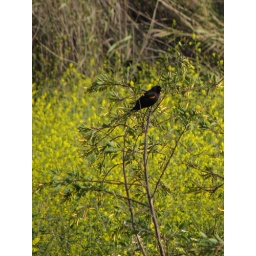
on tree tobacco in a field of Black Mustard. Arundo donax in the background.